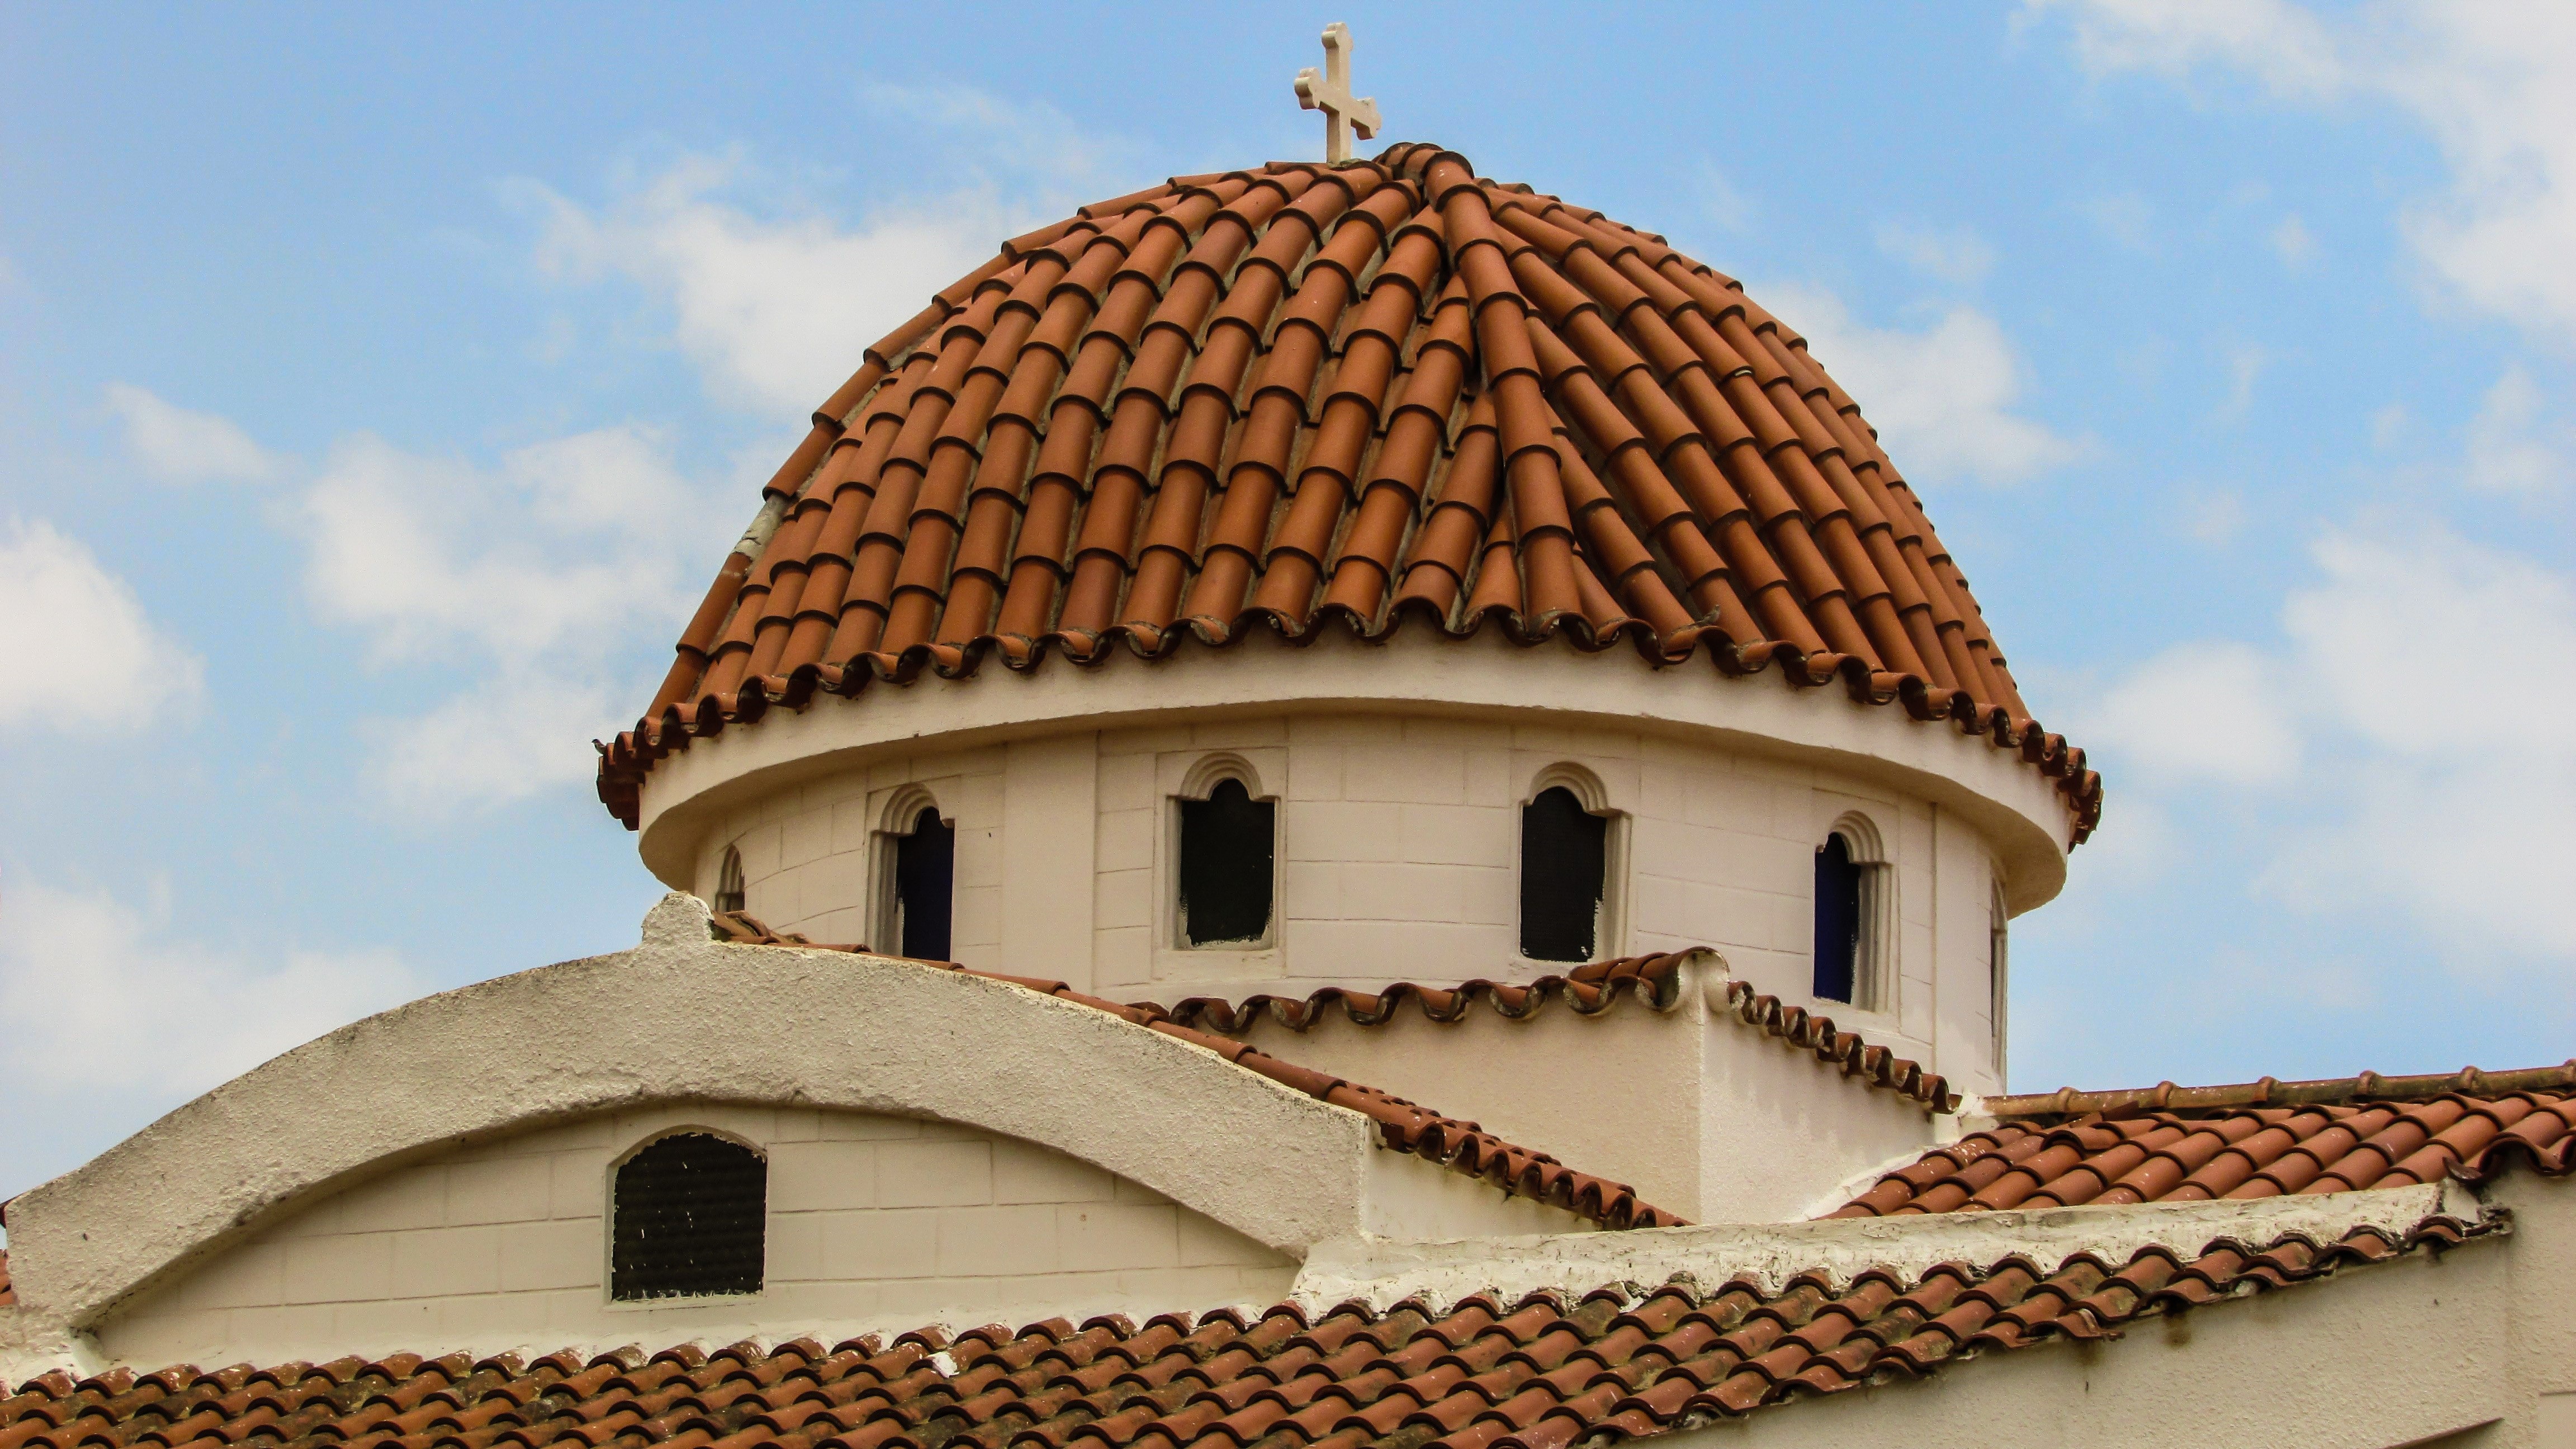
roof, building, tower, religion, facade, church, place of worship, temple, monastery, orthodox, dome, cyprus, liopetri, historic site, ayia trias, spanish missions in california